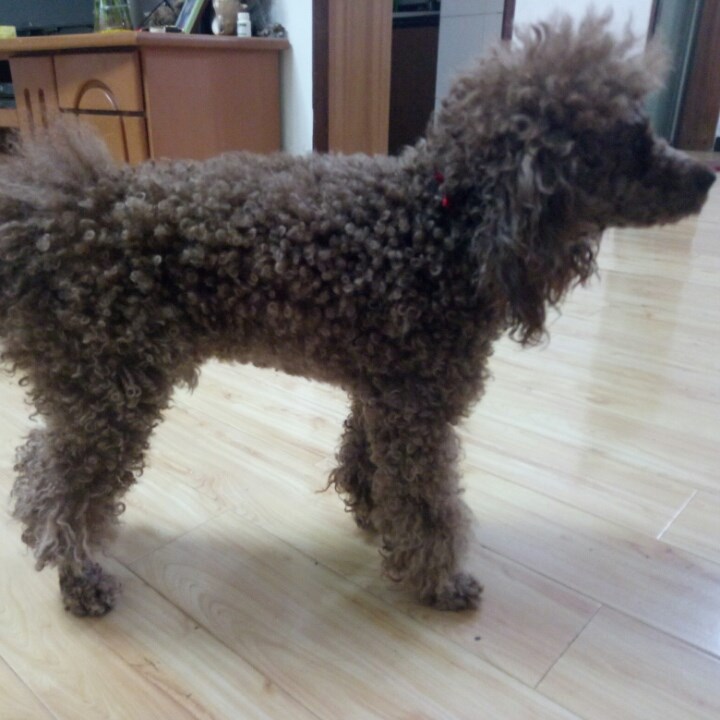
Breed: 2925-n000114-toy_poodle